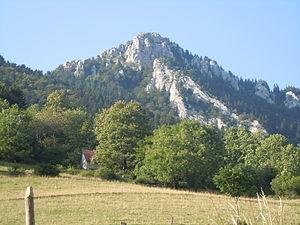
La Cochette depuis les Cruz à Corbel (Savoie)
La Cochette est une montagne du massif de la Chartreuse culminant à 1 618 m d'altitude et située à la limite des communes de Corbel, de Saint-Jean-de-Couz et de Entremont-le-Vieux en Savoie.